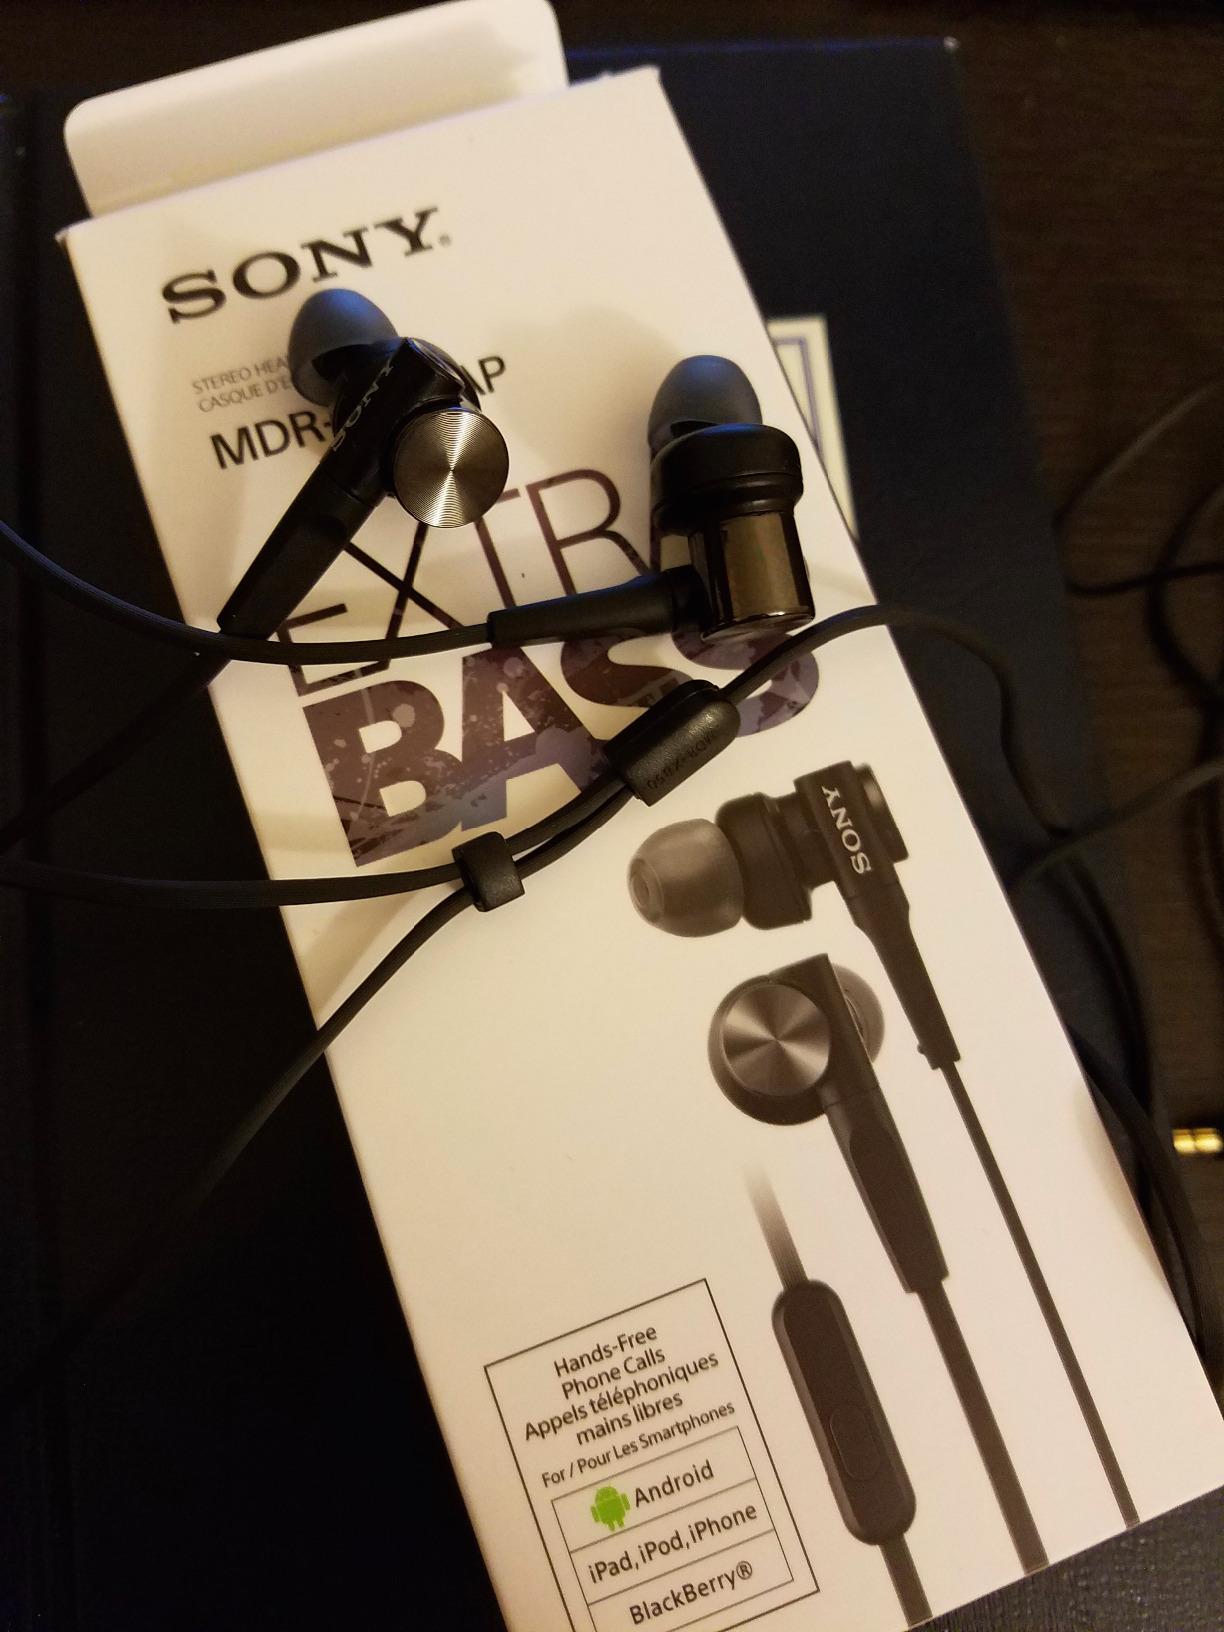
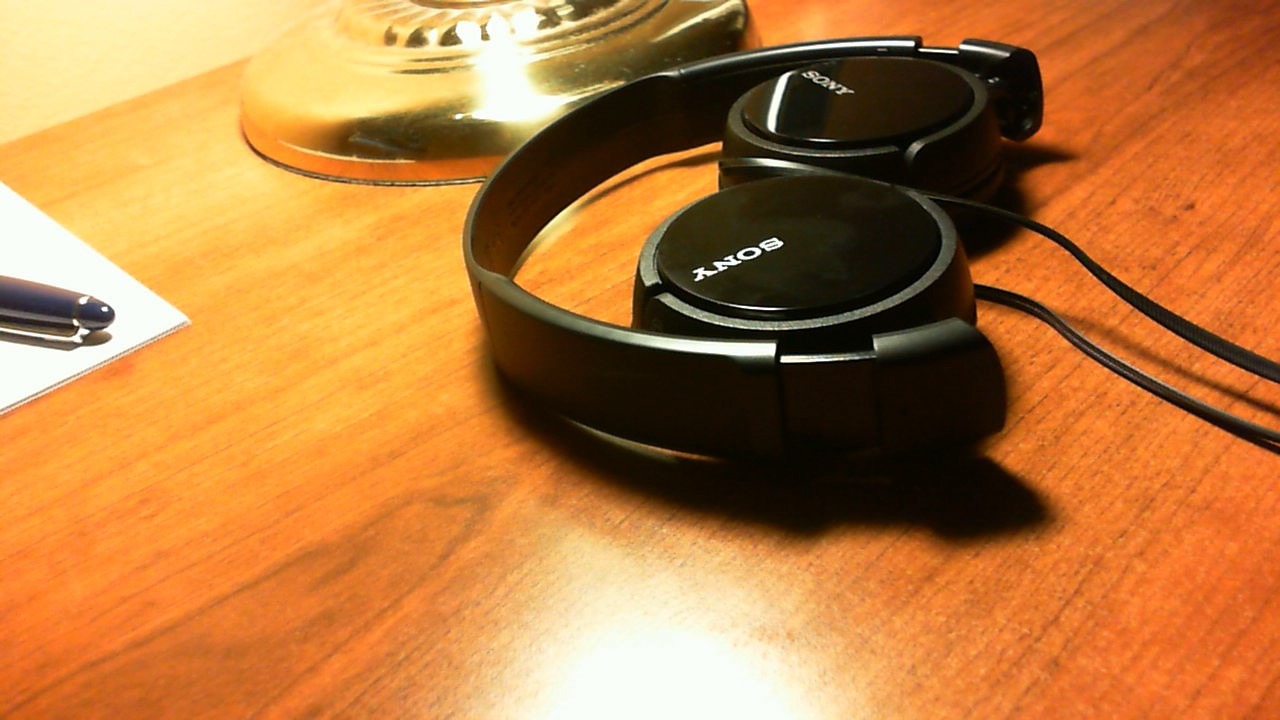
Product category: headphones
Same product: no